1993 Miller Genuine Draft 400 (Richmond)

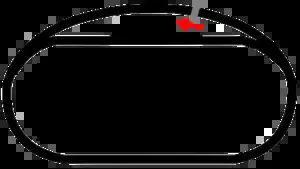
The layout of Richmond International Raceway, the venue where the race was at.

Richmond International Raceway (RIR) is a 3/4-mile (1.2 km), "D"-shaped, asphalt race track located just outside Richmond, Virginia in Henrico County. It hosts the Monster Energy NASCAR Cup Series and Xfinity Series. Known as "America's premier short track", it formerly hosted a NASCAR Camping World Truck Series race, an IndyCar Series race, and two USAC sprint car races.